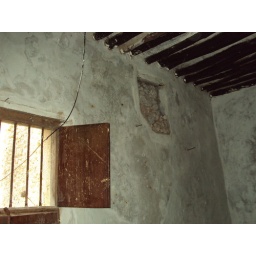
Hands-on building conservation training took place at this coral rag house in Lamu, Kenya